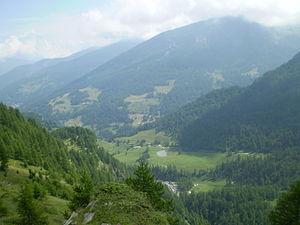
Le val Germanasca est une vallée du Piémont située dans la ville métropolitaine de Turin qui est une dérivation du val Cluson et fait partie de la Comunità Montana Valli Chisone e Germanasca